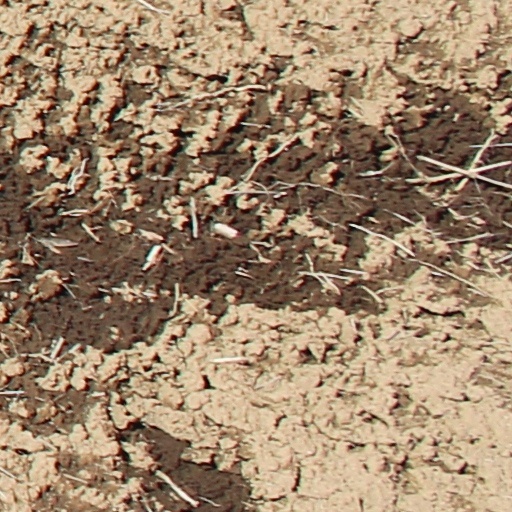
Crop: wheat